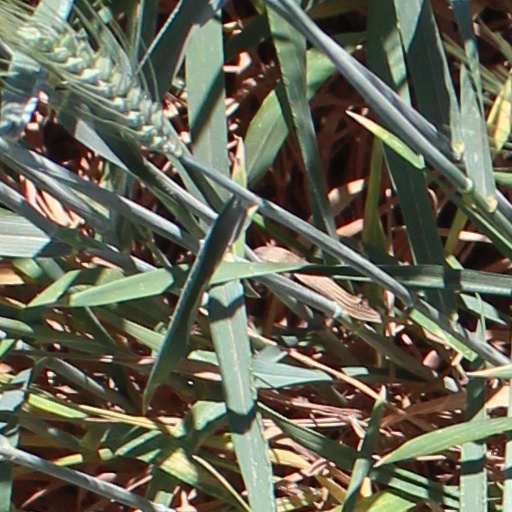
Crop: wheat